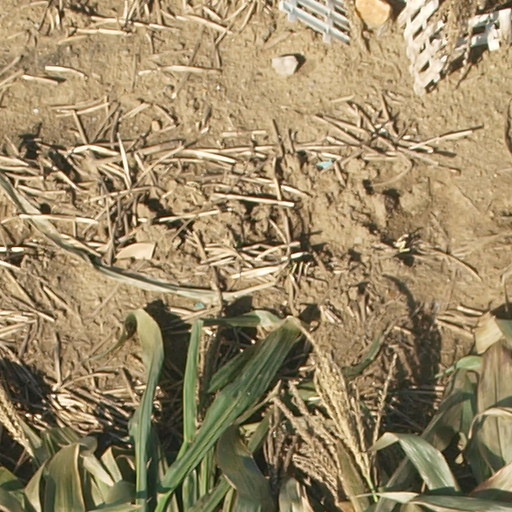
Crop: maize; corn